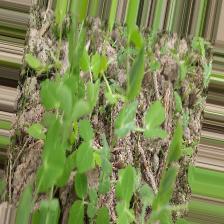
Label: Powdery Mildew